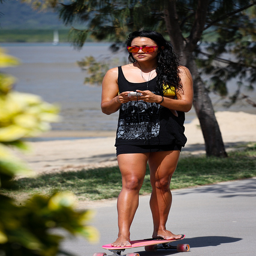
A beautiful young woman riding a pink skateboard.
Girl on a skateboard texting by the beach
A woman standing on a skateboard holding a phone.
A girl is texting on a skate board.
A barefoot skateboarder is riding past a lake.